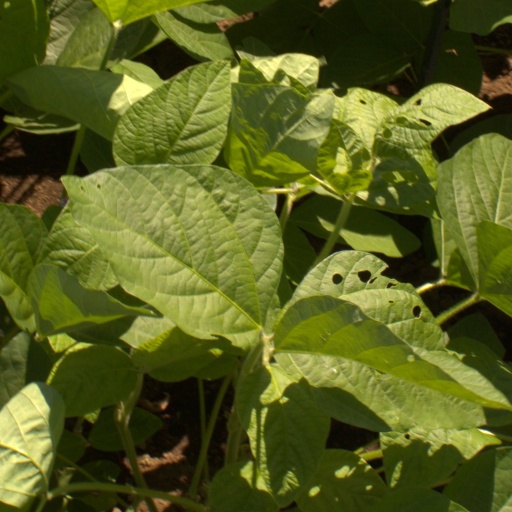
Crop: soybean